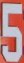
Number: 5